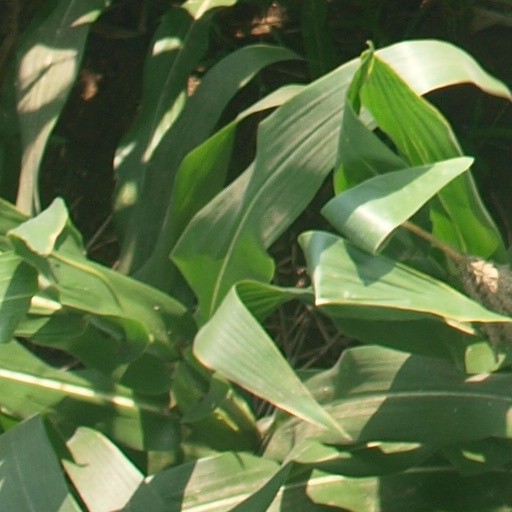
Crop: maize; corn